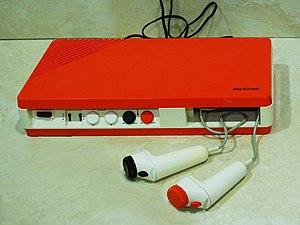
Cet article présente une liste non exhaustive de consoles de jeux vidéo de première génération. Plus de 900 y sont répertoriées.